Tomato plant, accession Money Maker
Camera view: tilt-top (135 deg); turntable rotation: 0 degrees
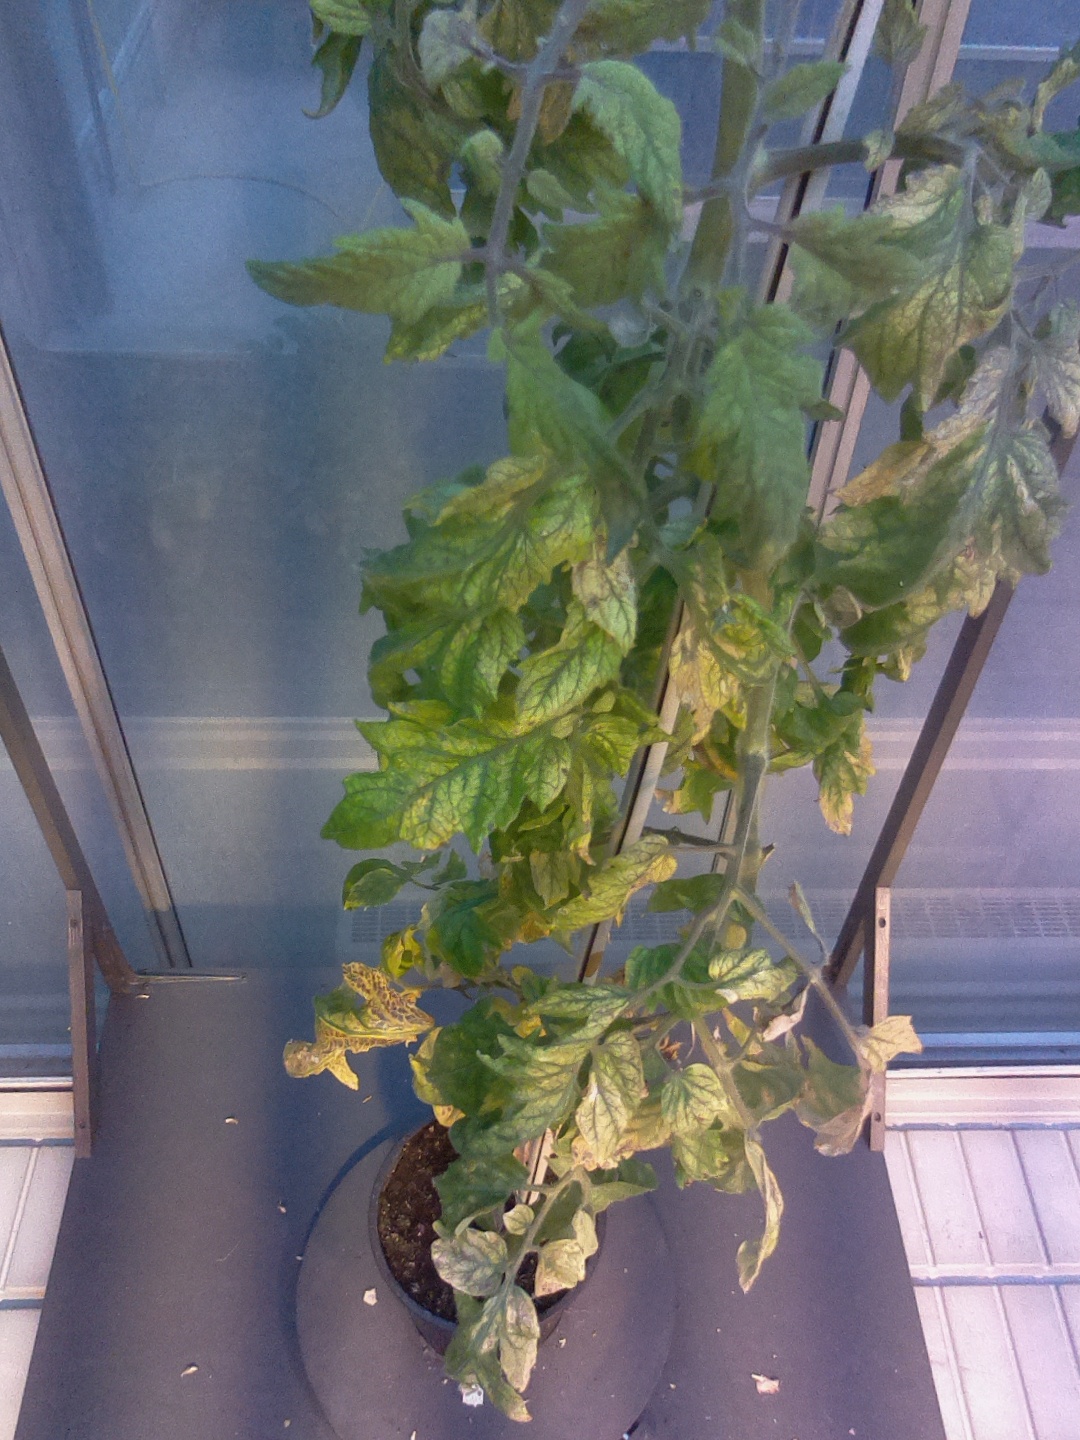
BBCH growth stage 79: 90% -100% of final fruit size